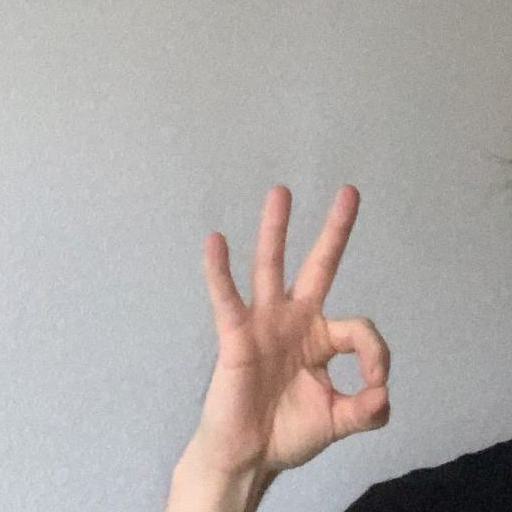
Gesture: ok